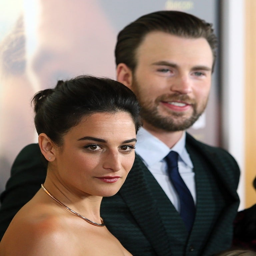
comedian and actor attend the premiere